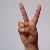
The image shows a hand gesture representing the letter 'V' in Indian Sign Language.